Jerrold Ballaine

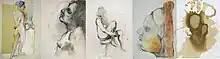
Several examples of drawings of Jerrold Ballaine

Ballaine shared studio space with Joan Brown, Manuel Neri's wife. Neri suggested aiming his figurative view towards sculpture and invited him to share his studio in Carara, Italy for several summers. His sculptural work combines the purity of Carara marble with Ballaine's unique color palette.